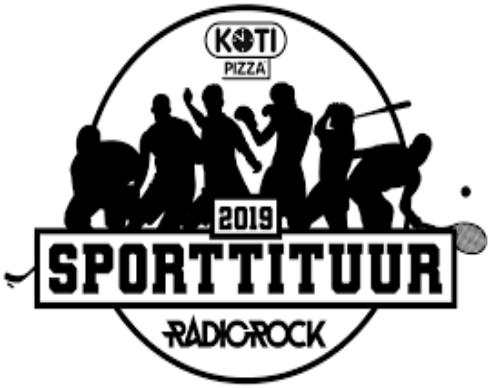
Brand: Kotipizza
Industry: Food